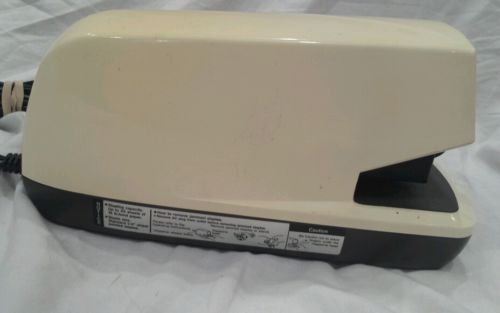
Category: stapler